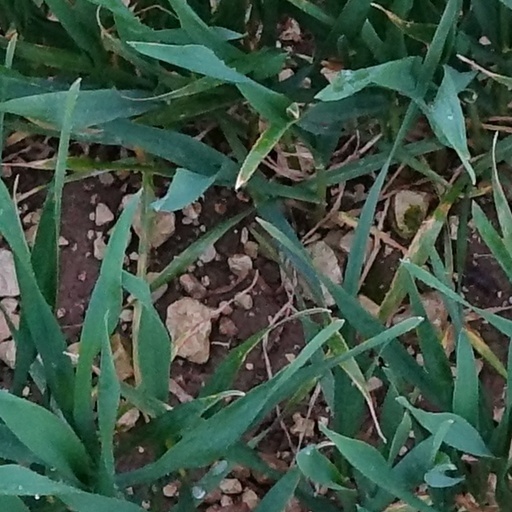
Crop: wheat